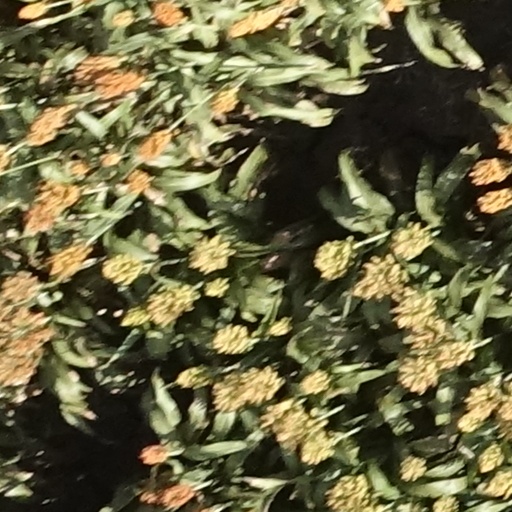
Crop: sorghum